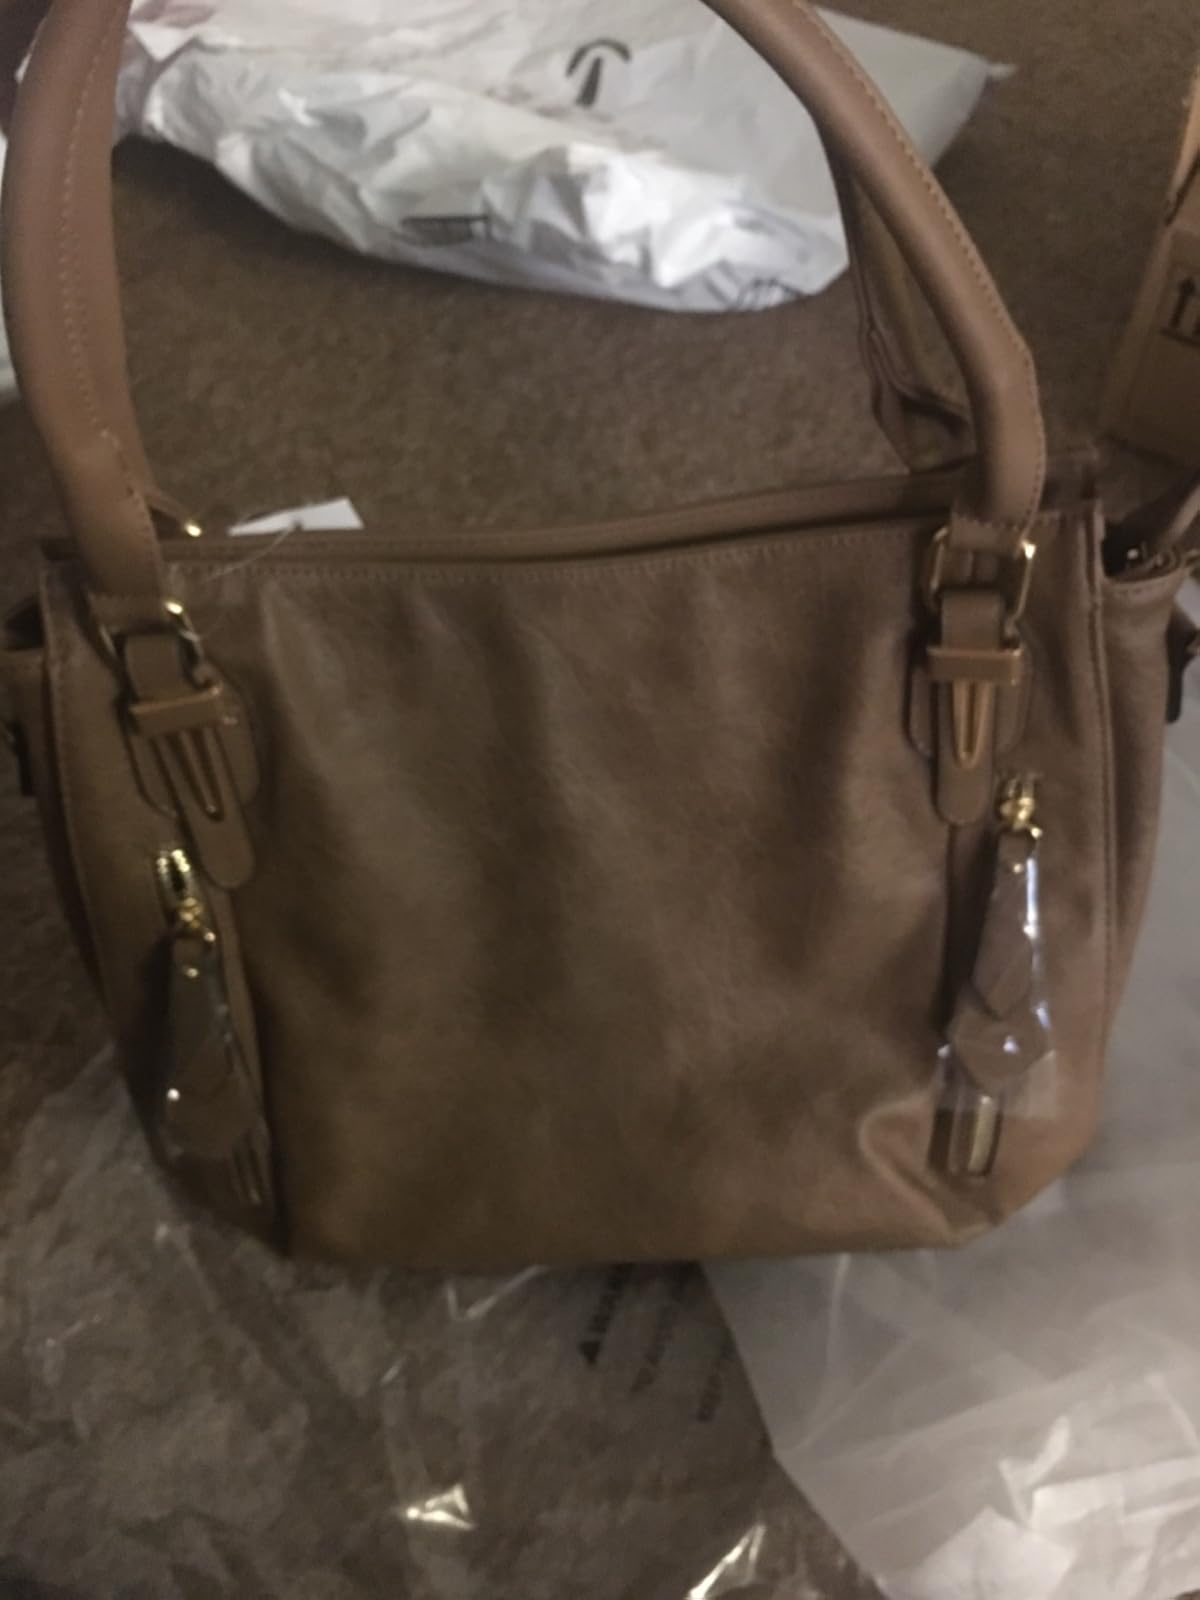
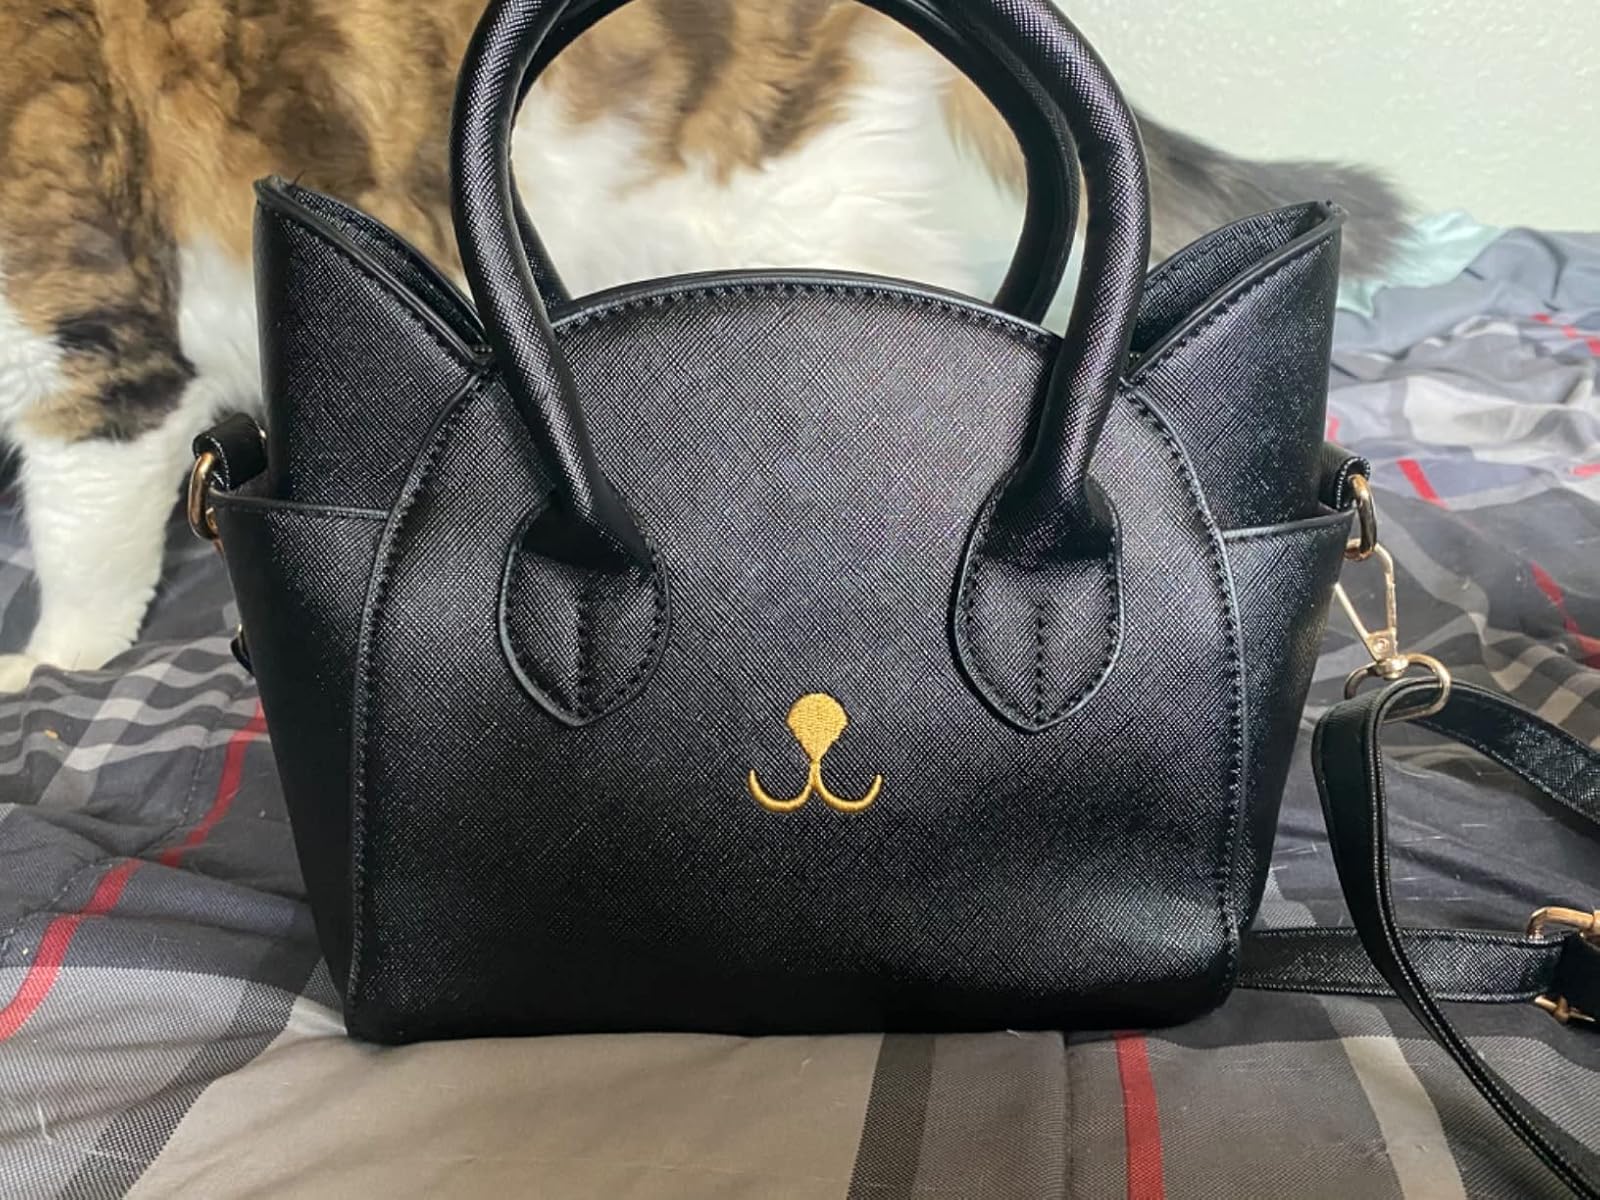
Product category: accessories_handbag
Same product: no